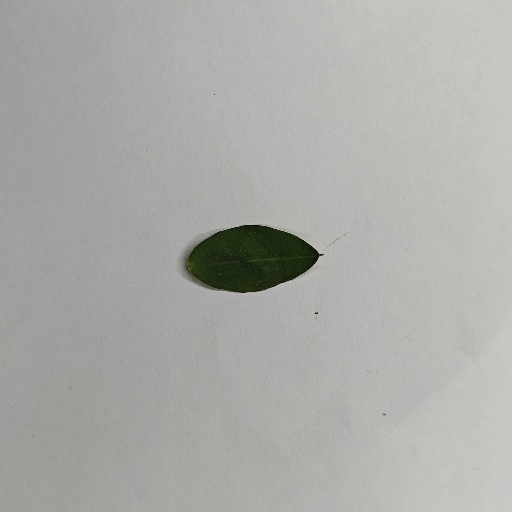
Species: Sojina
Leaf condition: Healthy Leaf